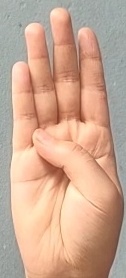
ASL sign: B